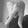
ASL letter: Q